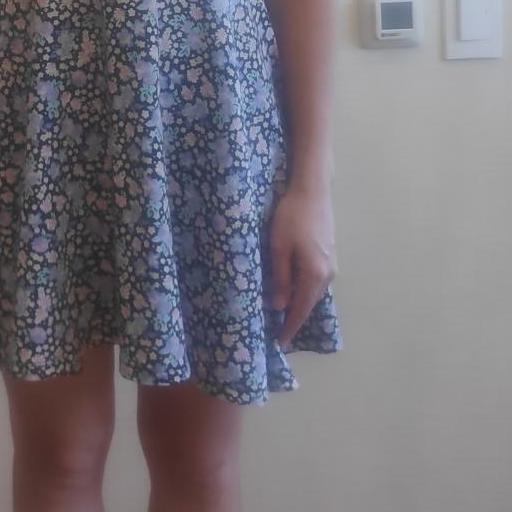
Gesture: no_gesture